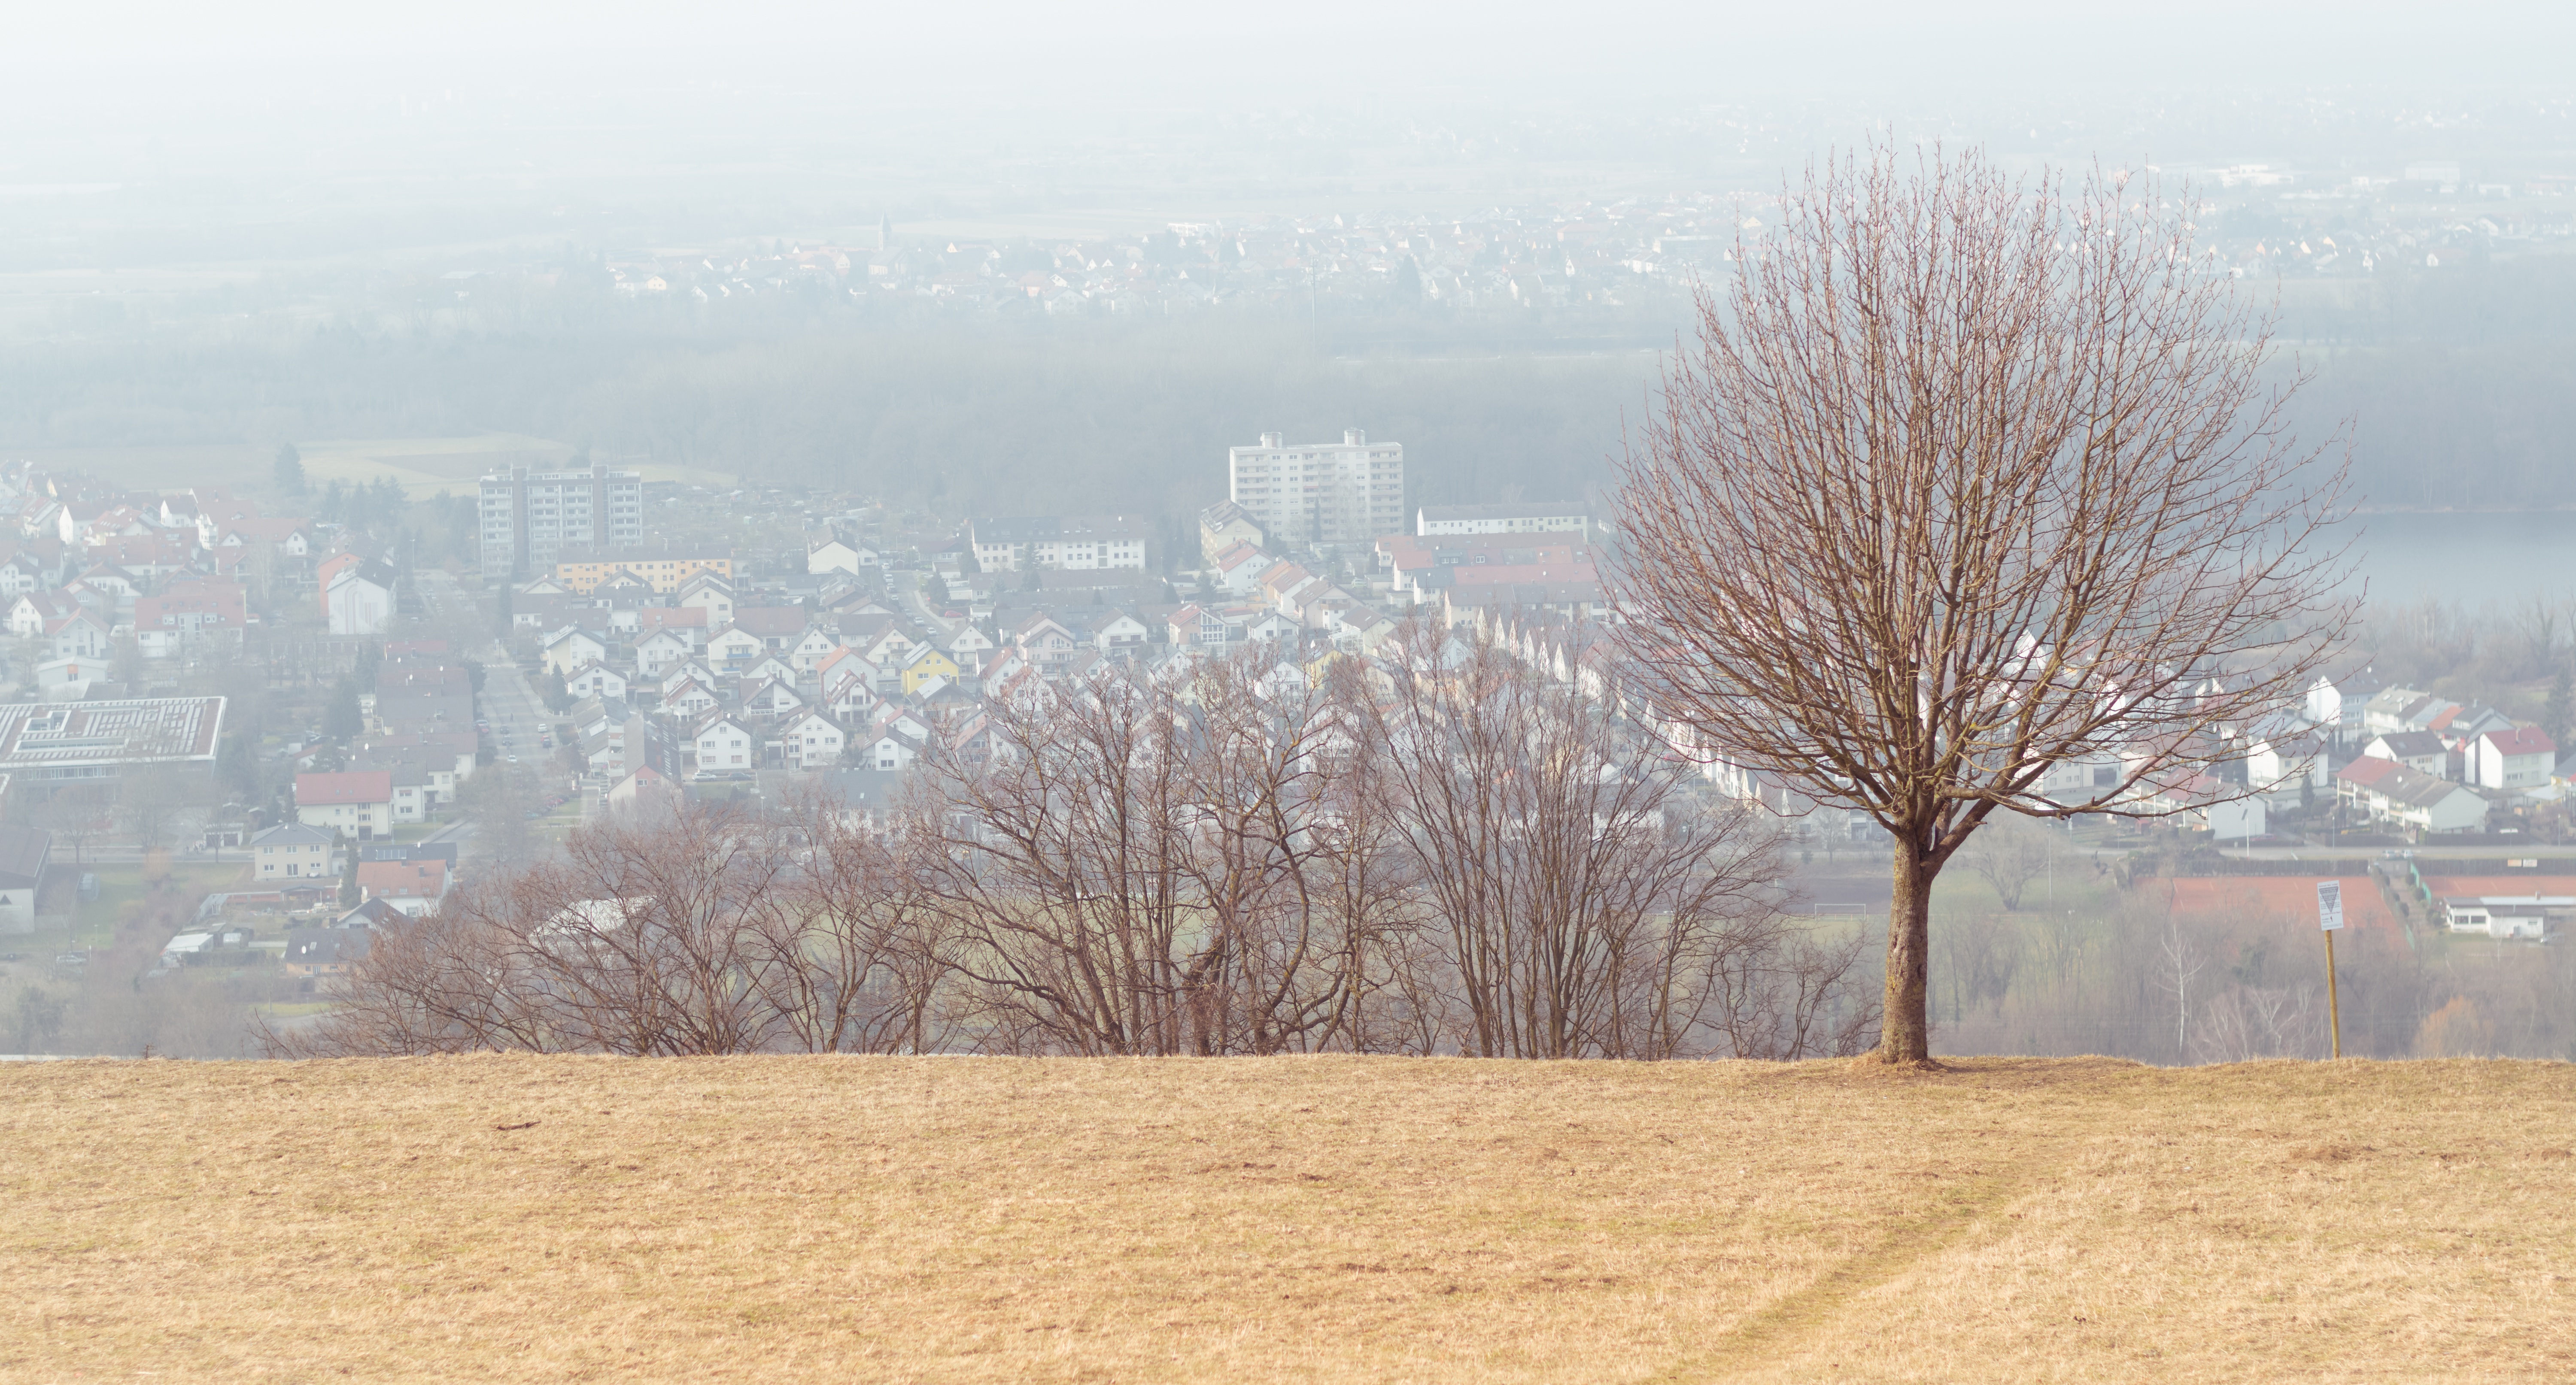
atmospheric phenomenon, tree, weather, fog, horizon, winter, haze, morning, plant, mist, season, field, plain, atmosphere of earth, woody plant, hill, rural area, landscape, sunlight, dawn, frost, snow